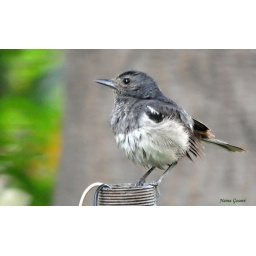
captured in my garden, shot taken from my kitchen window